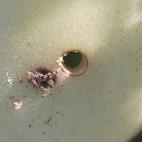
Crop: Tomato
Condition: helicoverpa-armigera-p